Koziar's Christmas Village

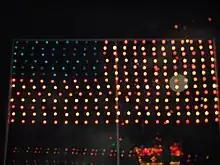
American flag light display

Christmas Village features the elaborately illuminated home and barn of the Koziar family, as well as numerous smaller buildings. Upon entrance, visitors are greeted by costumed characters Rudolph, Frosty, and the Village's own Buddy the Bear. A marked pathway leads visitors among the illuminated buildings and other displays. Children may visit Santa Claus at his headquarters on Santa Claus Lane. There are several large dioramas depicting scenes such as "Christmas Beneath the Sea", "Christmas in the Jungle", "Santa's Post Office", and "Christmas in Other Lands". There are a number of displays featuring cut-out representations of characters from popular comic strips, animated films and fairy tales, as well as manger scenes, presentations of the biblical story of the Nativity, and tellings of seasonal stories such as "A Christmas Carol" and "The Nutcracker". The Village also includes a recreation of the Valley Forge encampment and a G gauge outdoor train layout that encompasses most of the barnyard. The "Kissing Bridge" has been the site of several marriage proposals, engagements and weddings. In addition, there are several indoor features, including an extensive HO scale model train layout (plus a few other model train displays in the village) and sales area, as well as shops selling souvenirs, Christmas decorations, refreshments, and other seasonal items.